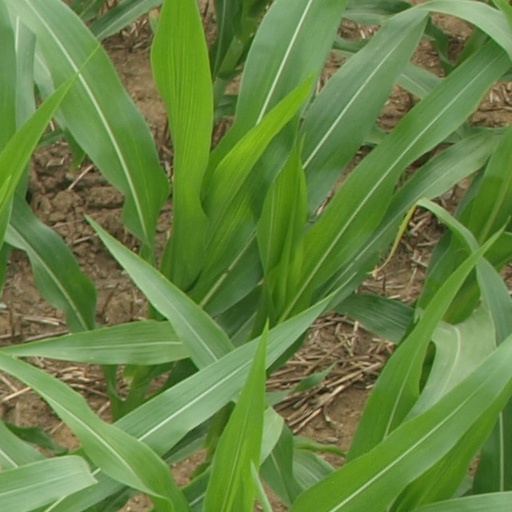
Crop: maize; corn